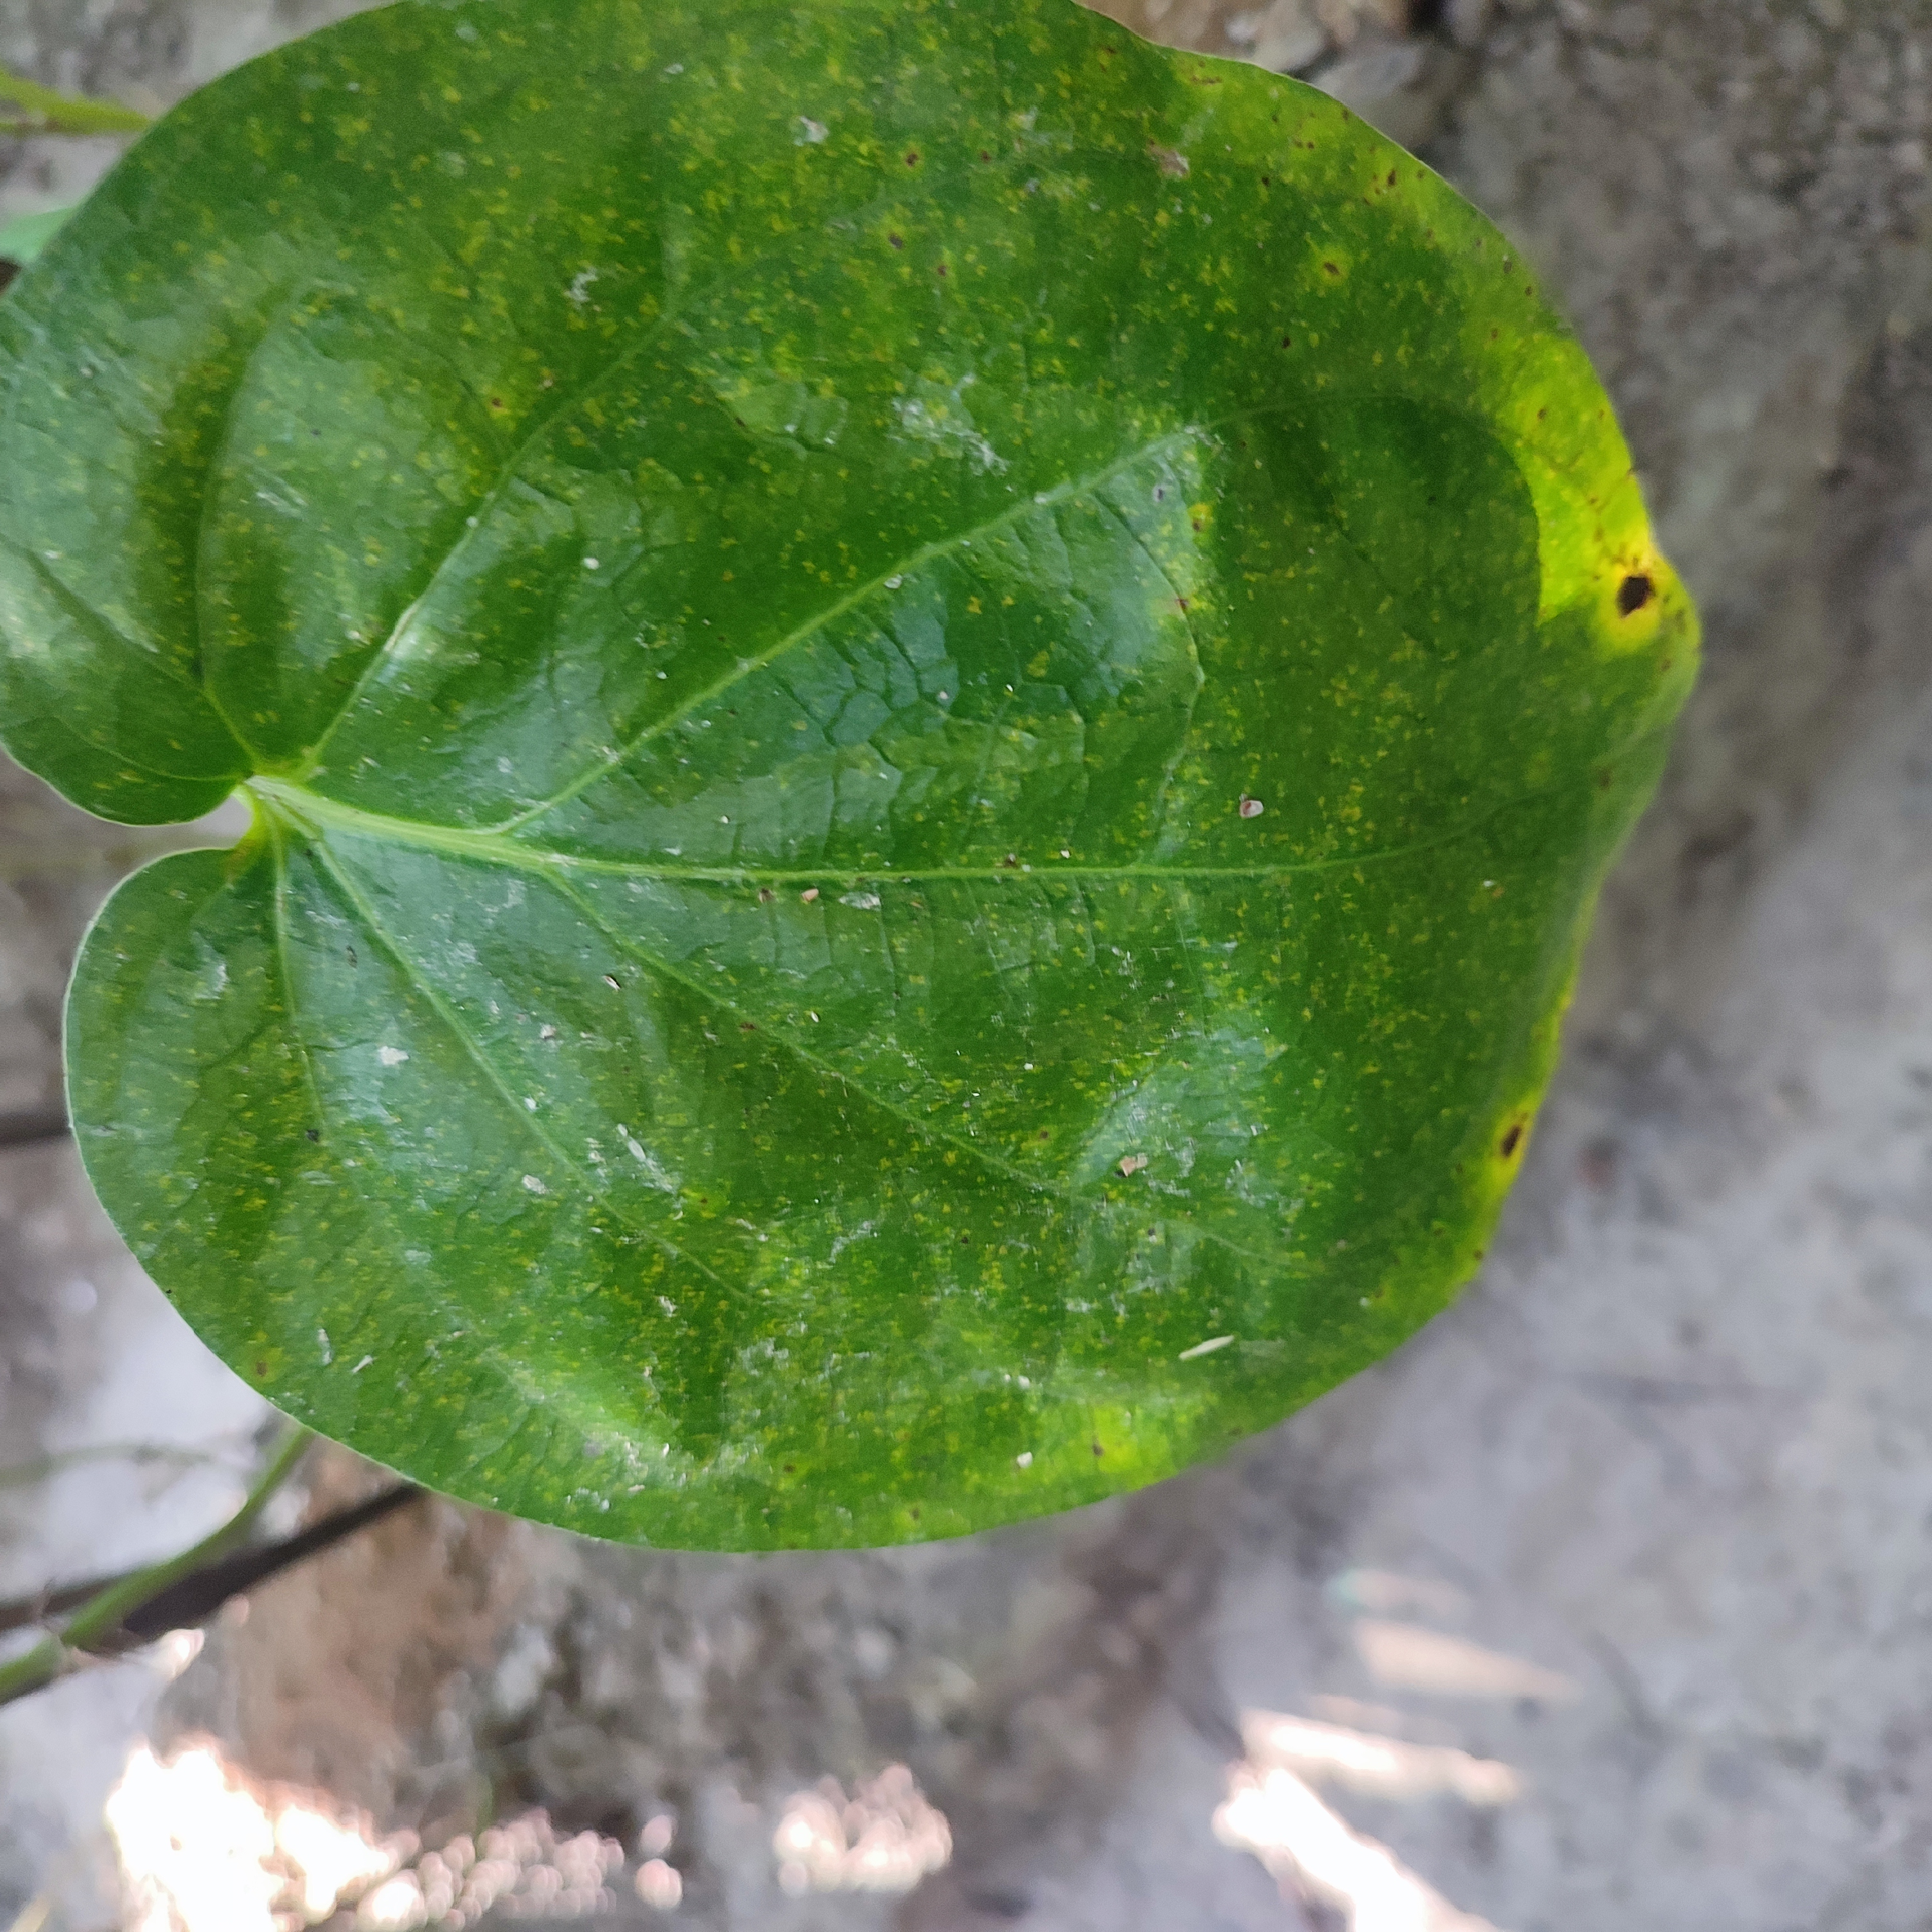
Label: Bacterial_Leaf_Disease